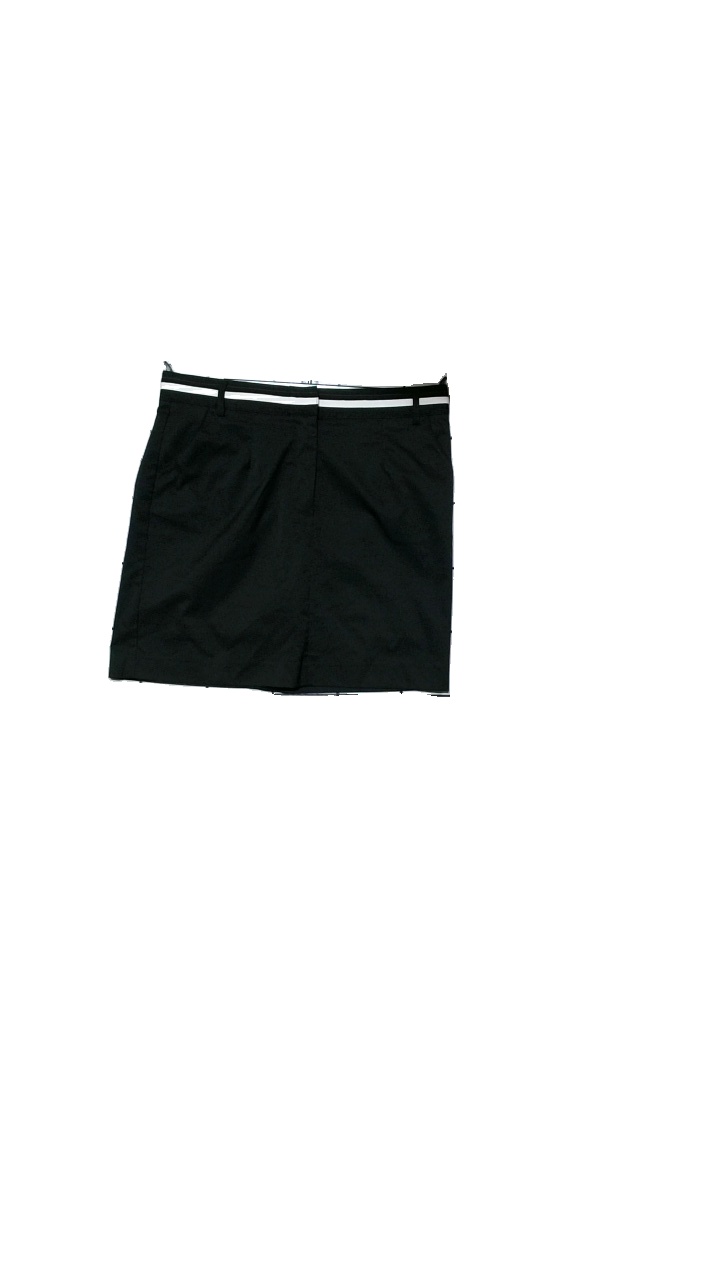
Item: Skirt (Ladies)
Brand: Tommy Hilfiger
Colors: Black, White
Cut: Regular
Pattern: Striped
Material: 100% polyester
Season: Summer
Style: Sports
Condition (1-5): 4
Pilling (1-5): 4
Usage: Reuse
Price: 50-100